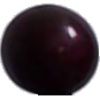
Label: Cherry Wax Black 1